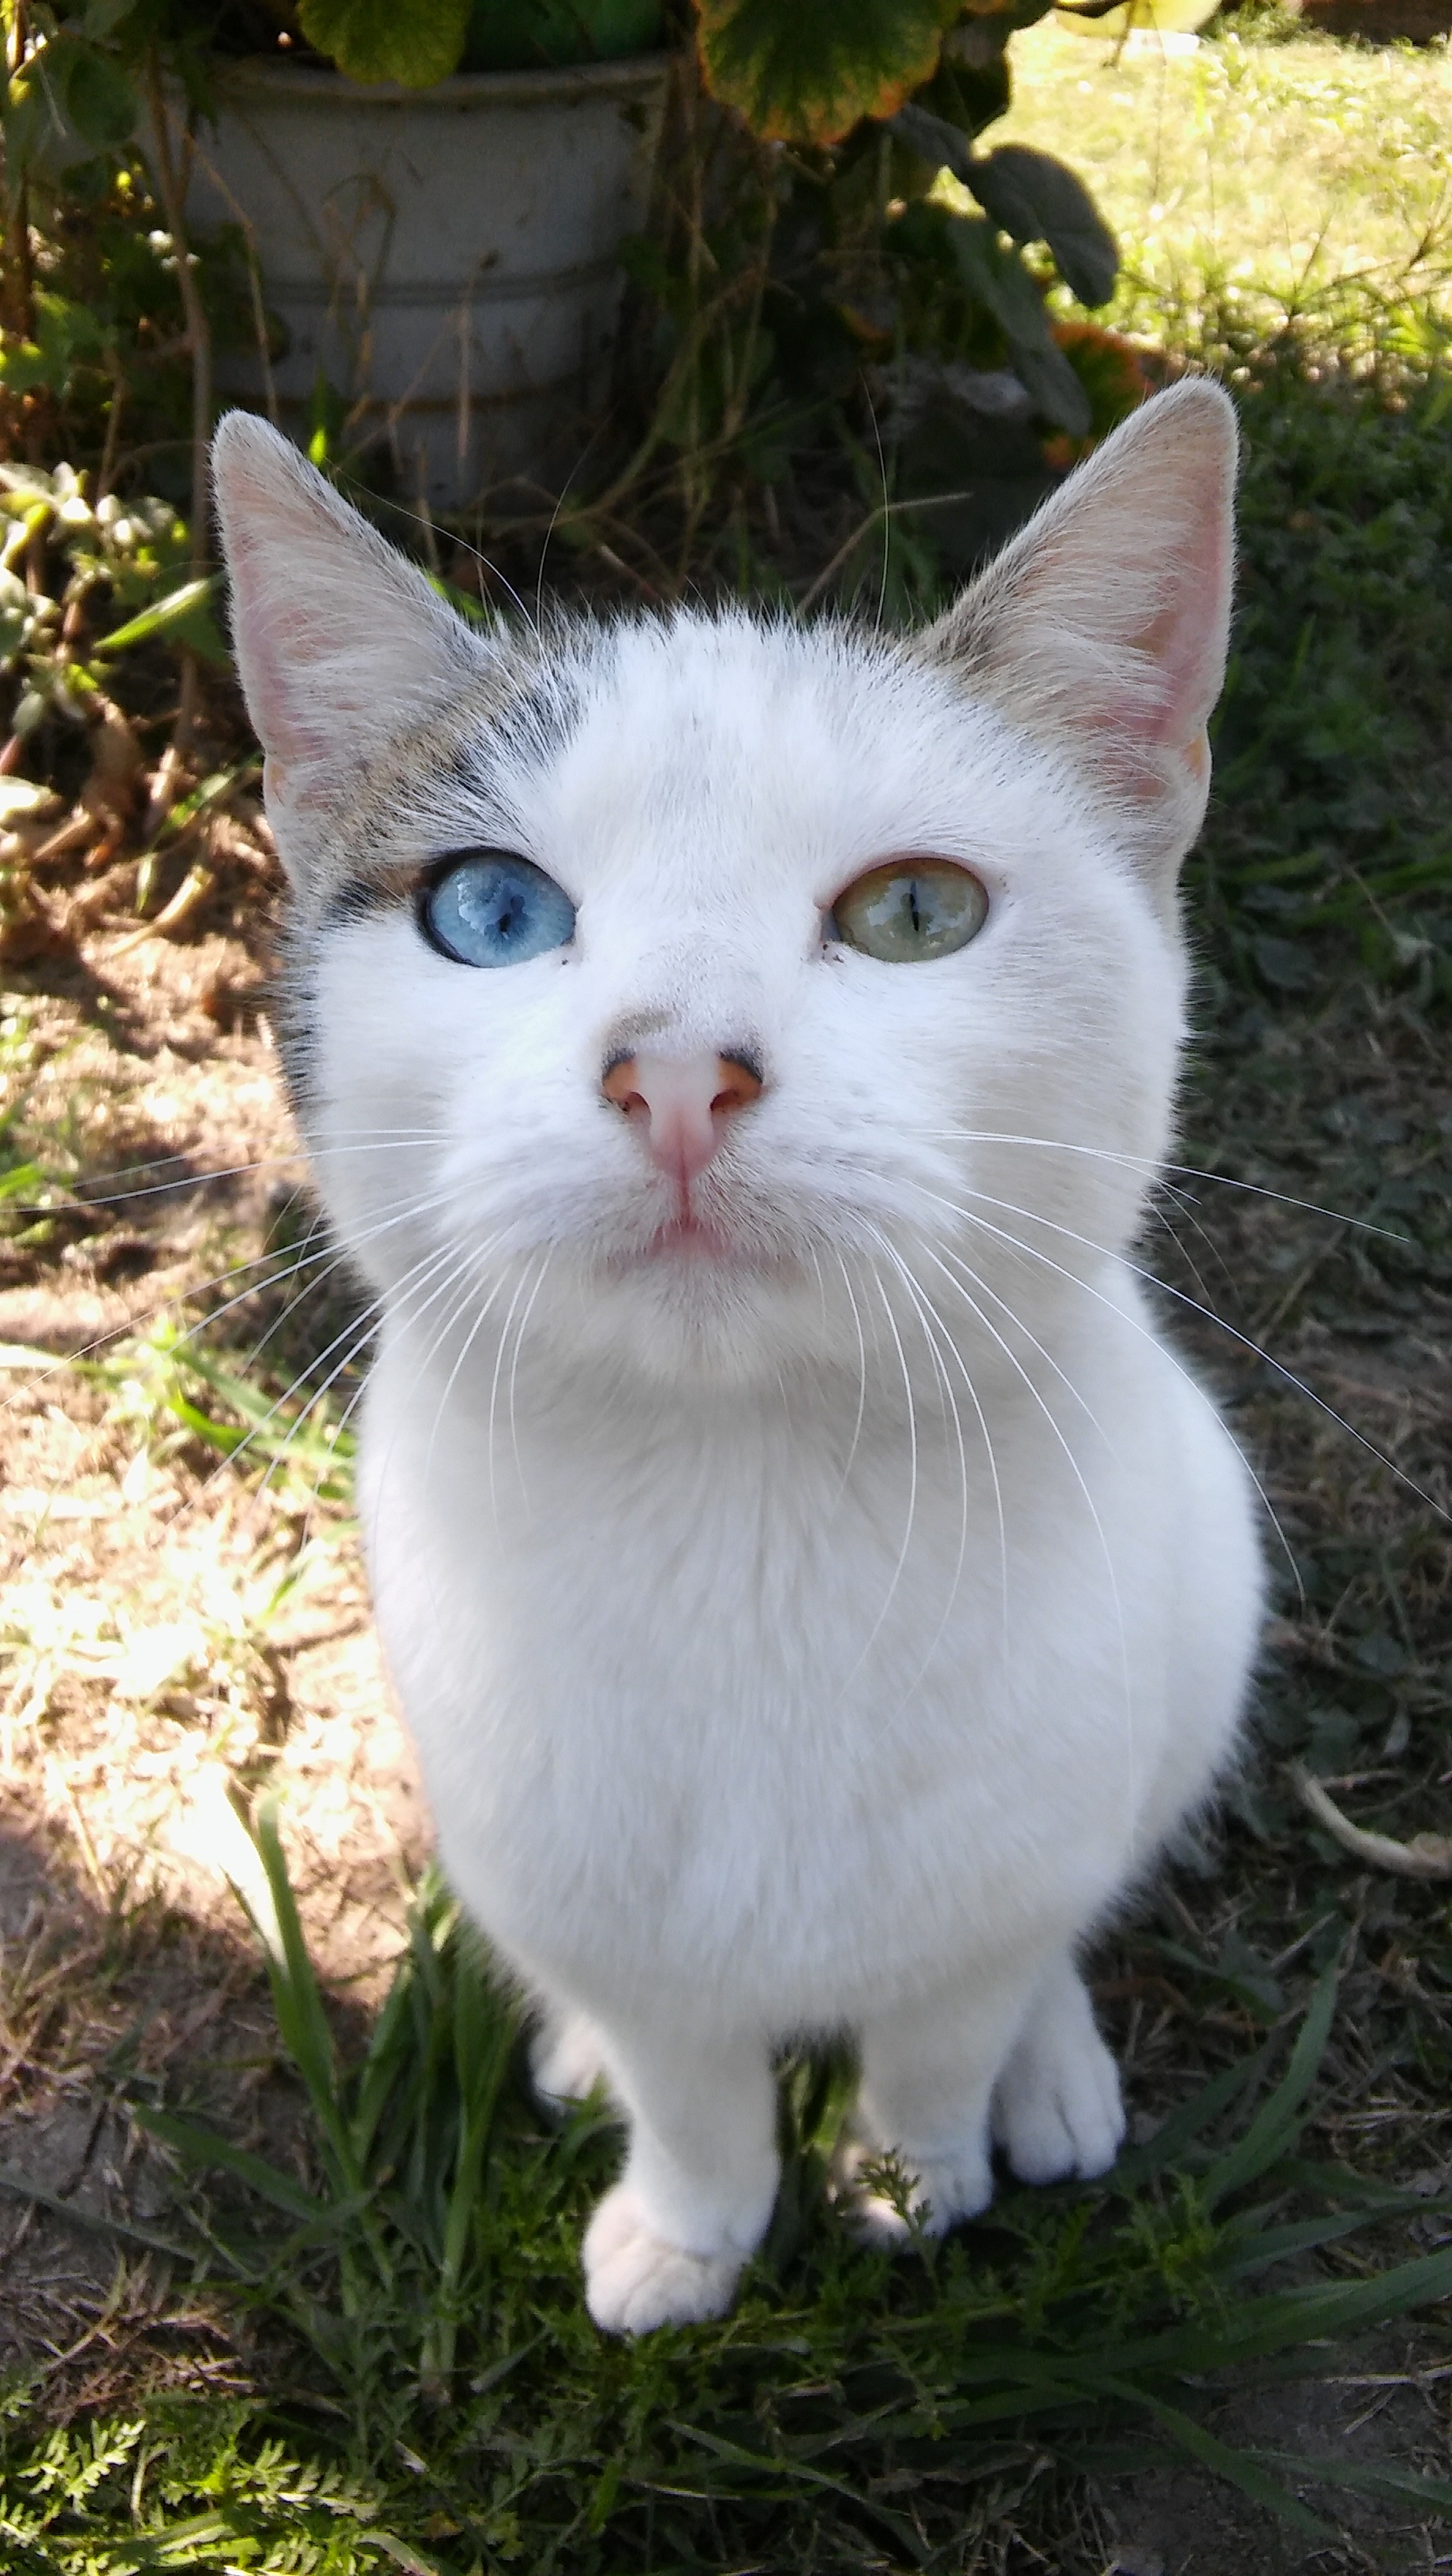
pet, kitten, cat, sitting, mammal, outdoors, cats, whiskers, animals, vertebrate, white skin, european shorthair, different eye color, burmilla, small to medium sized cats, cat like mammal, domestic short haired cat, khao manee, turkish angora